2010–11 Miami Heat season

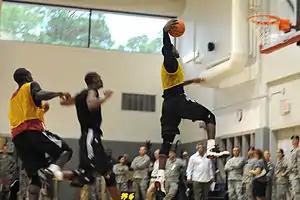
A Miami Heat practice session at the team's preseason training camp in Hurlburt Field, Florida, in late September 2010

The 2010–11 Miami Heat season was the 23rd season of the Miami Heat in the National Basketball Association (NBA). In the regular season, the Heat finished first in the Southeast Division with 58–24 record, and made the NBA playoffs for the 3rd consecutive year as the Eastern Conference's No. 2 seed (behind the Chicago Bulls).